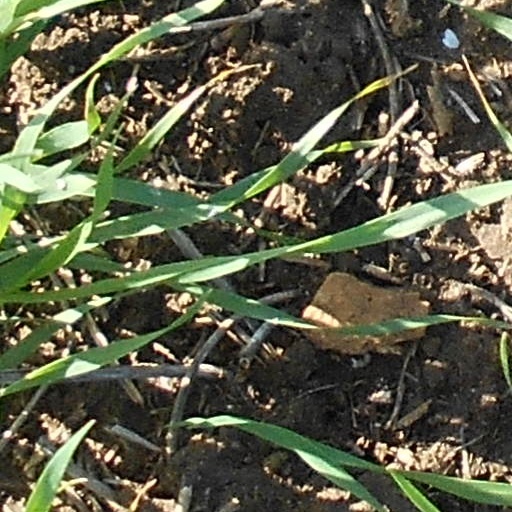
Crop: wheat